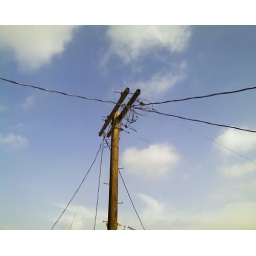
Just a random shot of the sky. With a telephone pole and wires thrown in for visual interest.